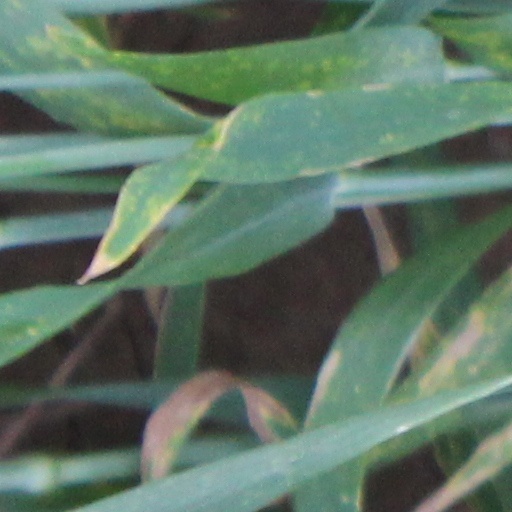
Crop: wheat